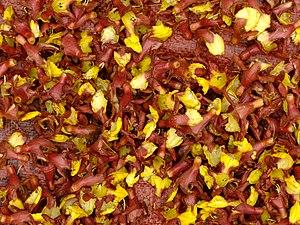
fleurs vendues au marché de Luang Prabang Laos